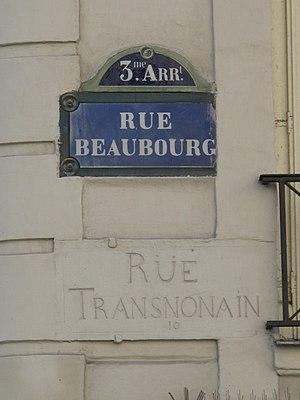
Rue Beaubourg (anciennement rue Transnonain), Paris 3e arr.
Le Massacre de la rue Transnonain est une lithographie de Honoré Daumier qui porte témoignage d'un massacre lié à un mouvement populaire le 14 avril 1834 à Paris.
La rue Beaubourg est une voie, ancienne, qui se situe à cheval sur le 3ᵉ arrondissement et le 4ᵉ arrondissement de Paris.